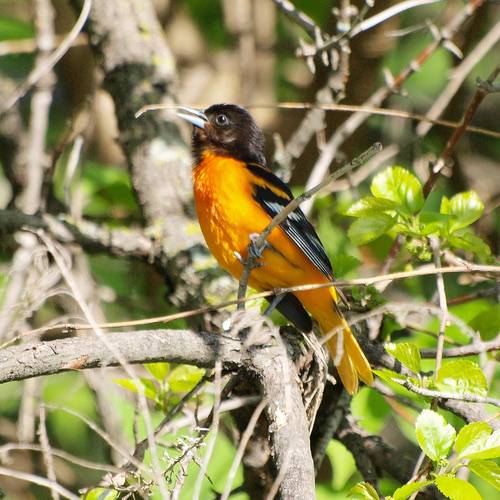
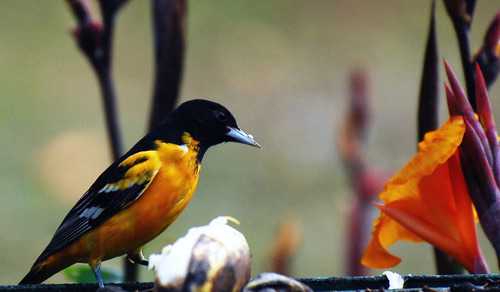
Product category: misc
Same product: yes